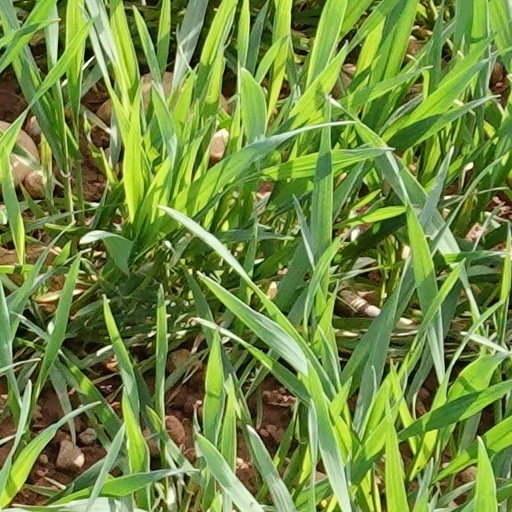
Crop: wheat